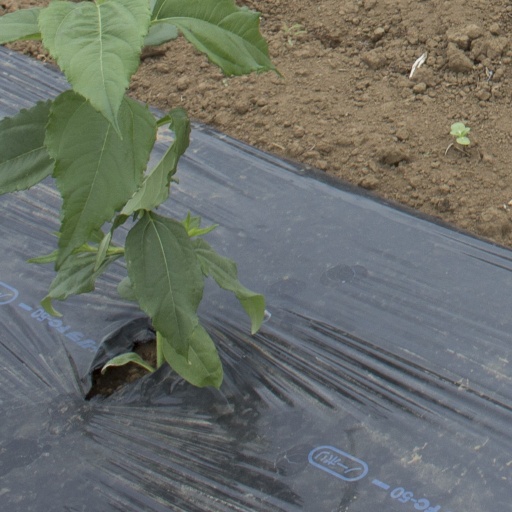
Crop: Jerusalem artichoke